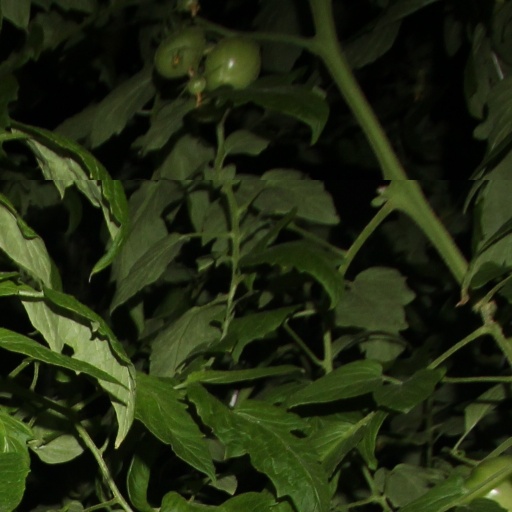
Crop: tomato